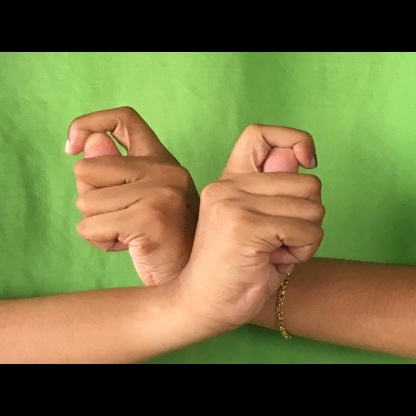
Mudra: Berunda